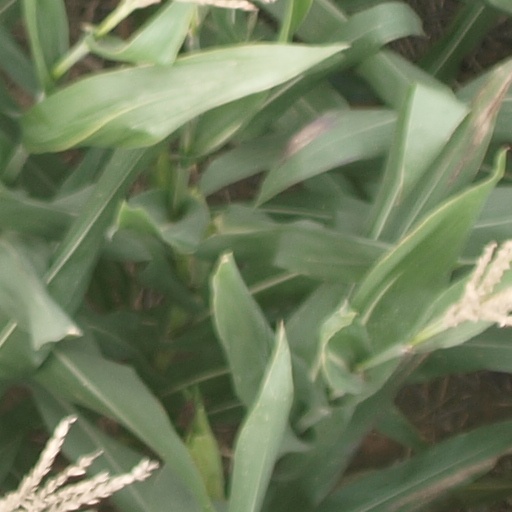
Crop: maize; corn